Egg in the basket

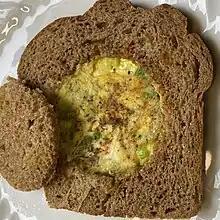
Scrambled egg in the basket served with its "hat" or "lid"

A recipe for "egg with a hat" appeared in Fannie Farmer's "Boston Cooking School Cookbook" in the 1890s. Italian immigrants to the US cooked a similar dish called "uova fritte nel pane."